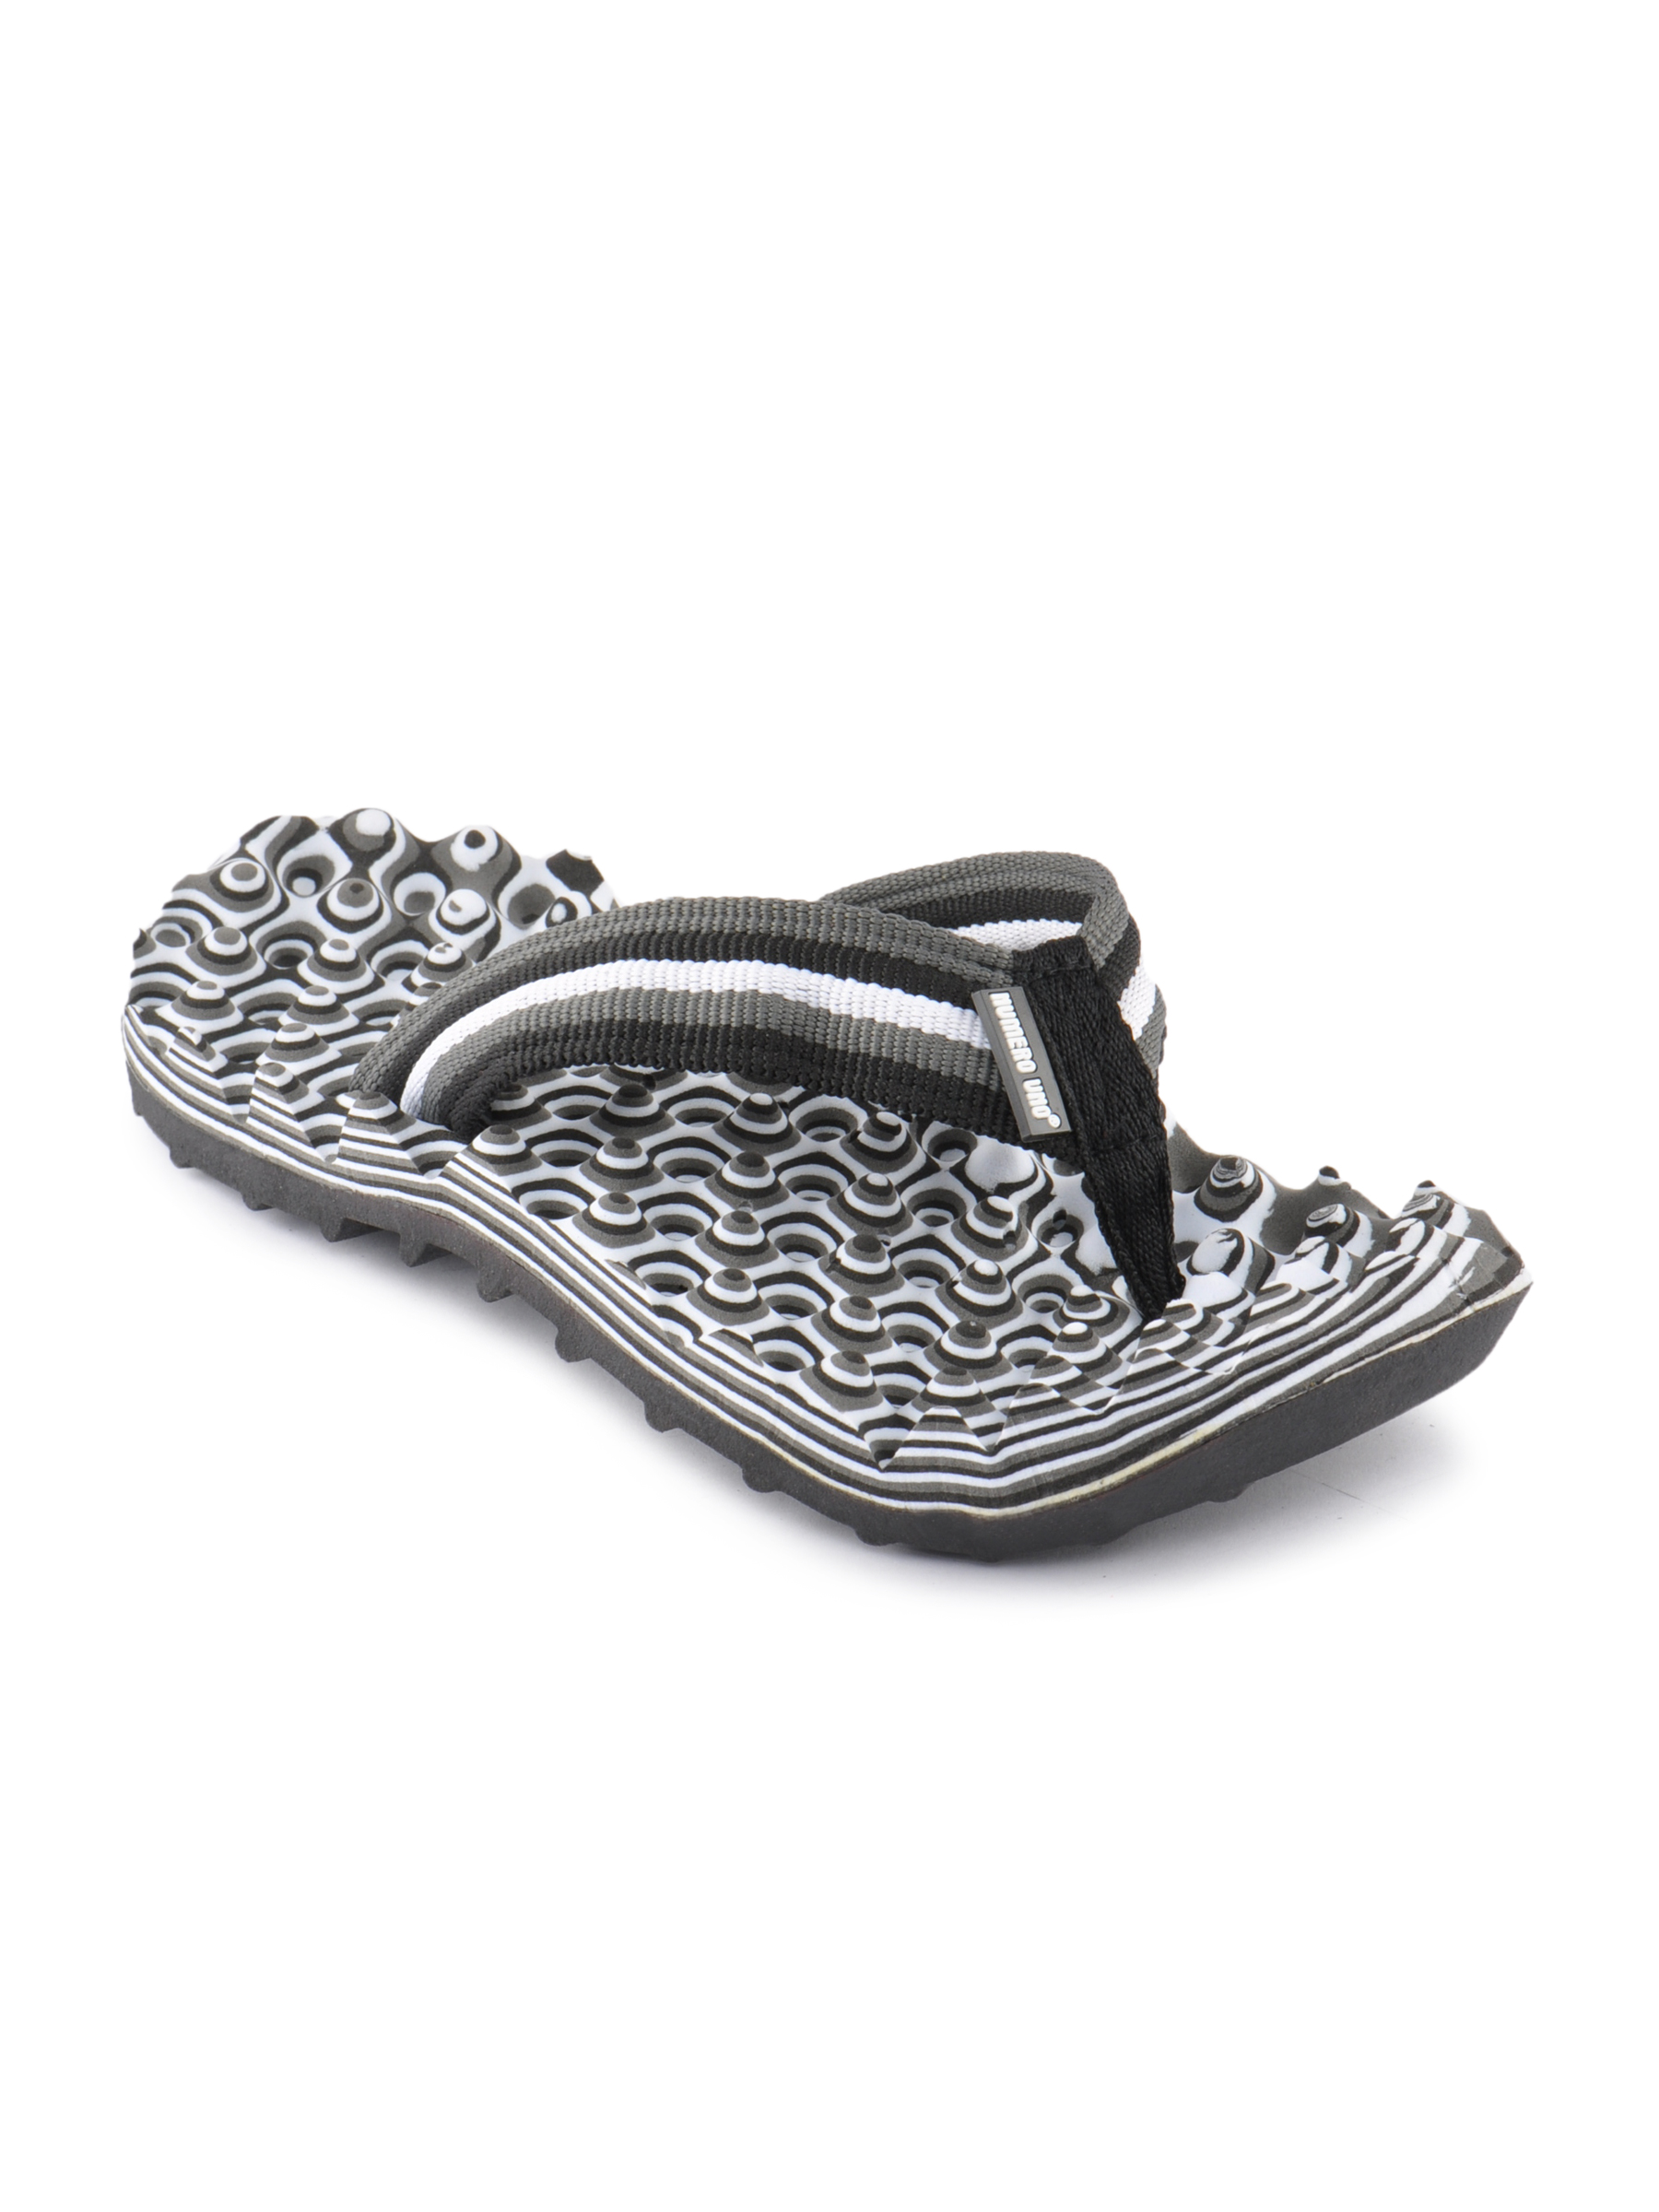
Numero Uno Men Casual Black Slipper
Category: Footwear / Sandal / Sandals
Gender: Men
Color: Black
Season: Fall 2011
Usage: Casual